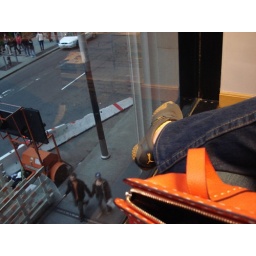
felt like taking a picture that had my orange bag in it :]